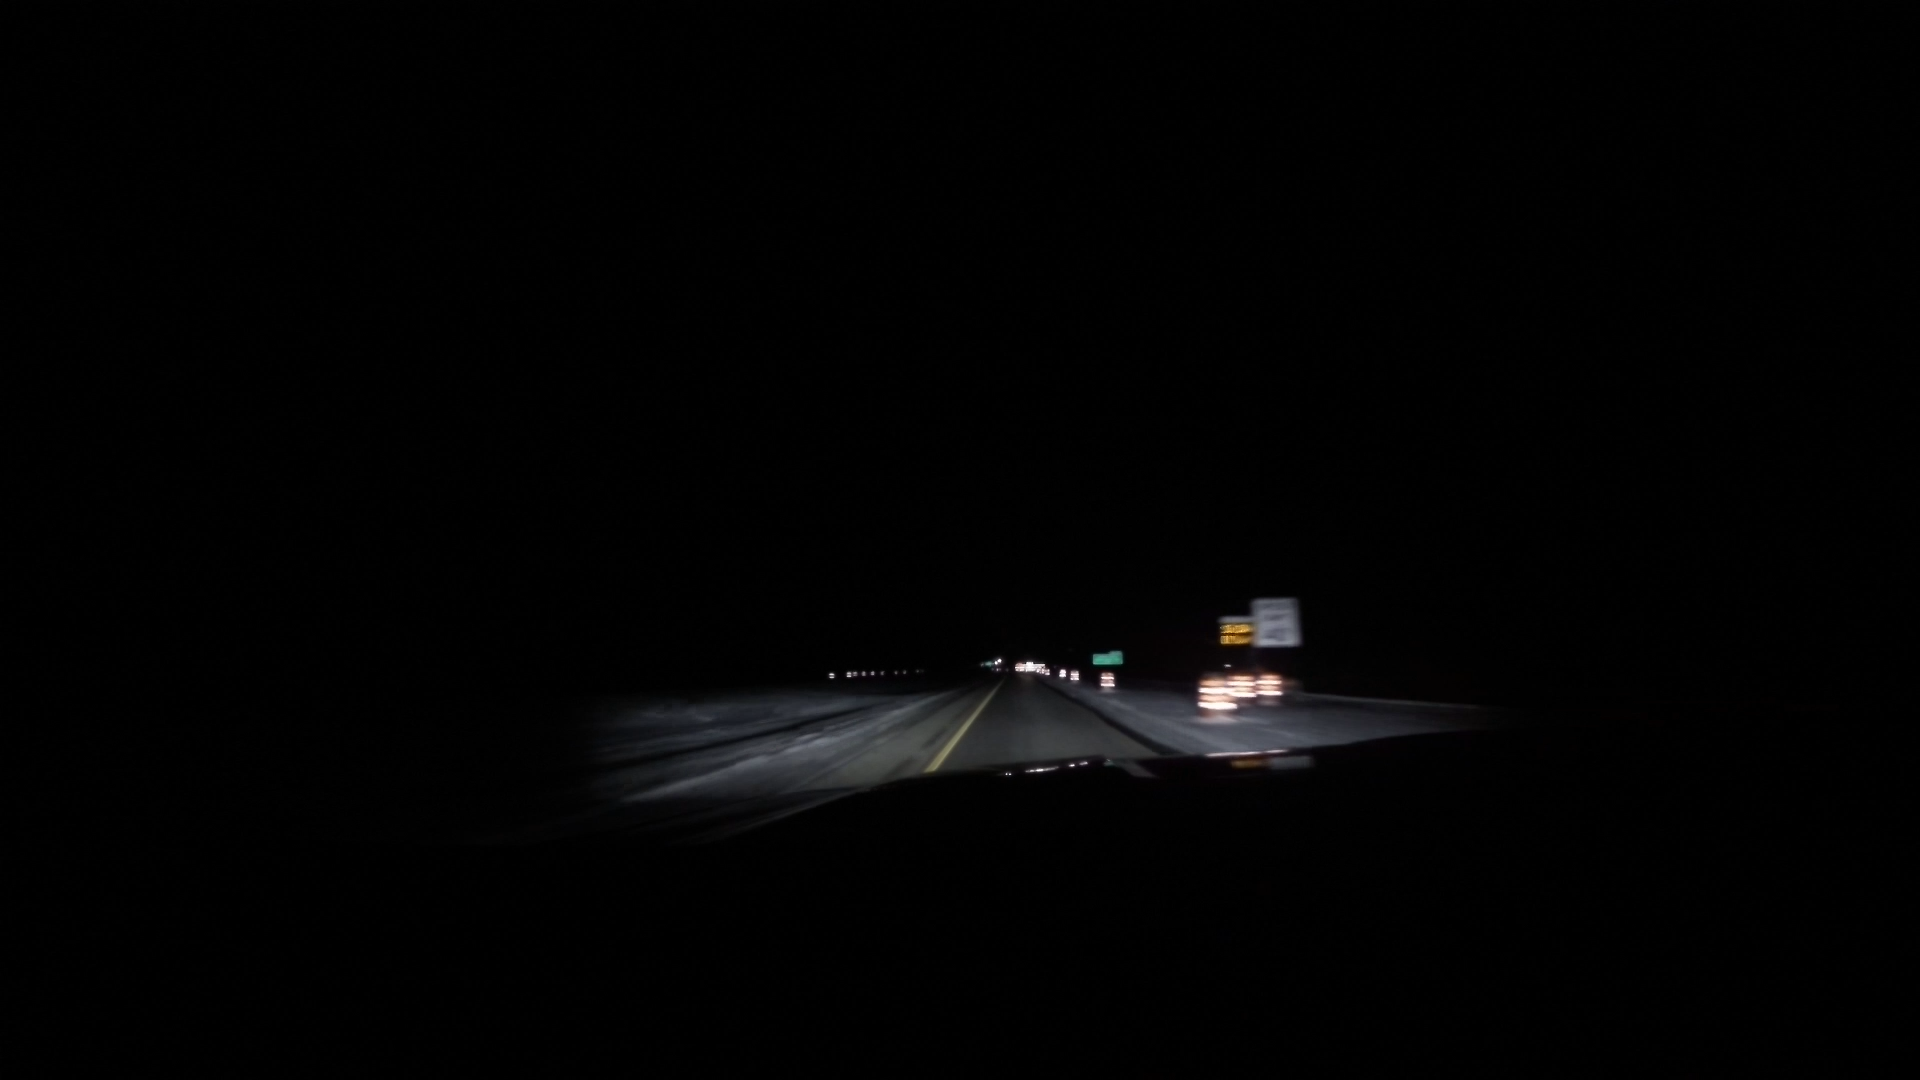
Speed limit sign label: mph40